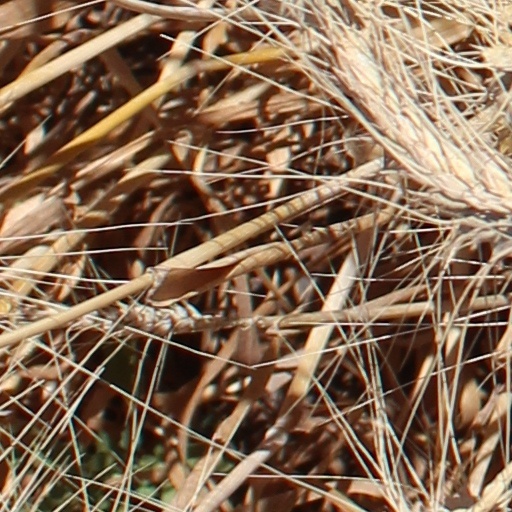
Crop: wheat